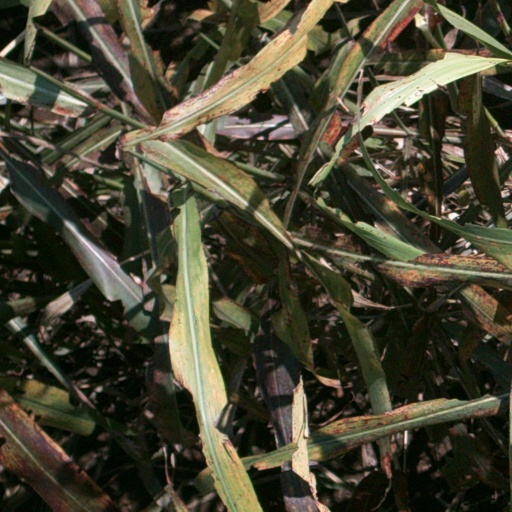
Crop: sorghum